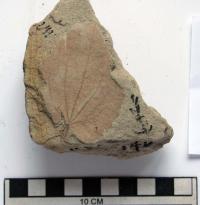
一个化石属于被子植物，其特征描述:属征：叶在长枝上对生，在短枝上单生，近圆形或宽卵形，先端圆或锐尖，基部心形、圆形或宽楔形，边缘具圆钝锯齿，齿端具腺体，具5~7条掌状脉。

简述：椭圆形至卵椭圆形，基部圆形，叶缘具圆齿，齿尖具无色透明的腺休。

详述：叶有生于长枝和短枝上的两种，形状不同。短枝上的叶宽卵圆形，长7cm产右或更长，宽约5.6cm，有的小形叶仅长2.7cm，宽2.4cm，小形叶基部心形不显。长枝上的叶为椭圆形至卵椭圆形，基部圆形，叶顶未保存；叶缘具圆齿，齿尖具无色透叫的腺休，腺体呈间球形。掌状3~5出初脉，外侧侧生脉弱，内侧侧粗，小脉长，可伸至顶前部，中主脉的二级脉对数少、多集中在叶上部，3~4级脉组成大的网隙，网隙内未级脉明显，分支1~2次。